Colly Township, Bladen County, North Carolina

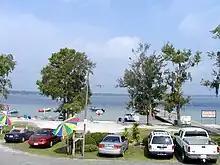
White Lake, the largest community within Colly Township

Colly Township is a township in Bladen County, North Carolina, United States.